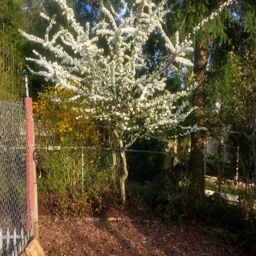
the first of out fruit trees to bloom was the plum .